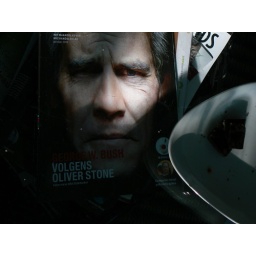
the sun illuminated a magazine under the glass table